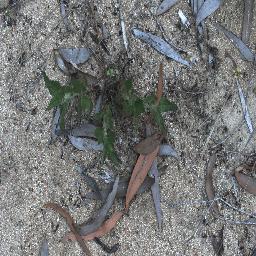
Label: siam_weed